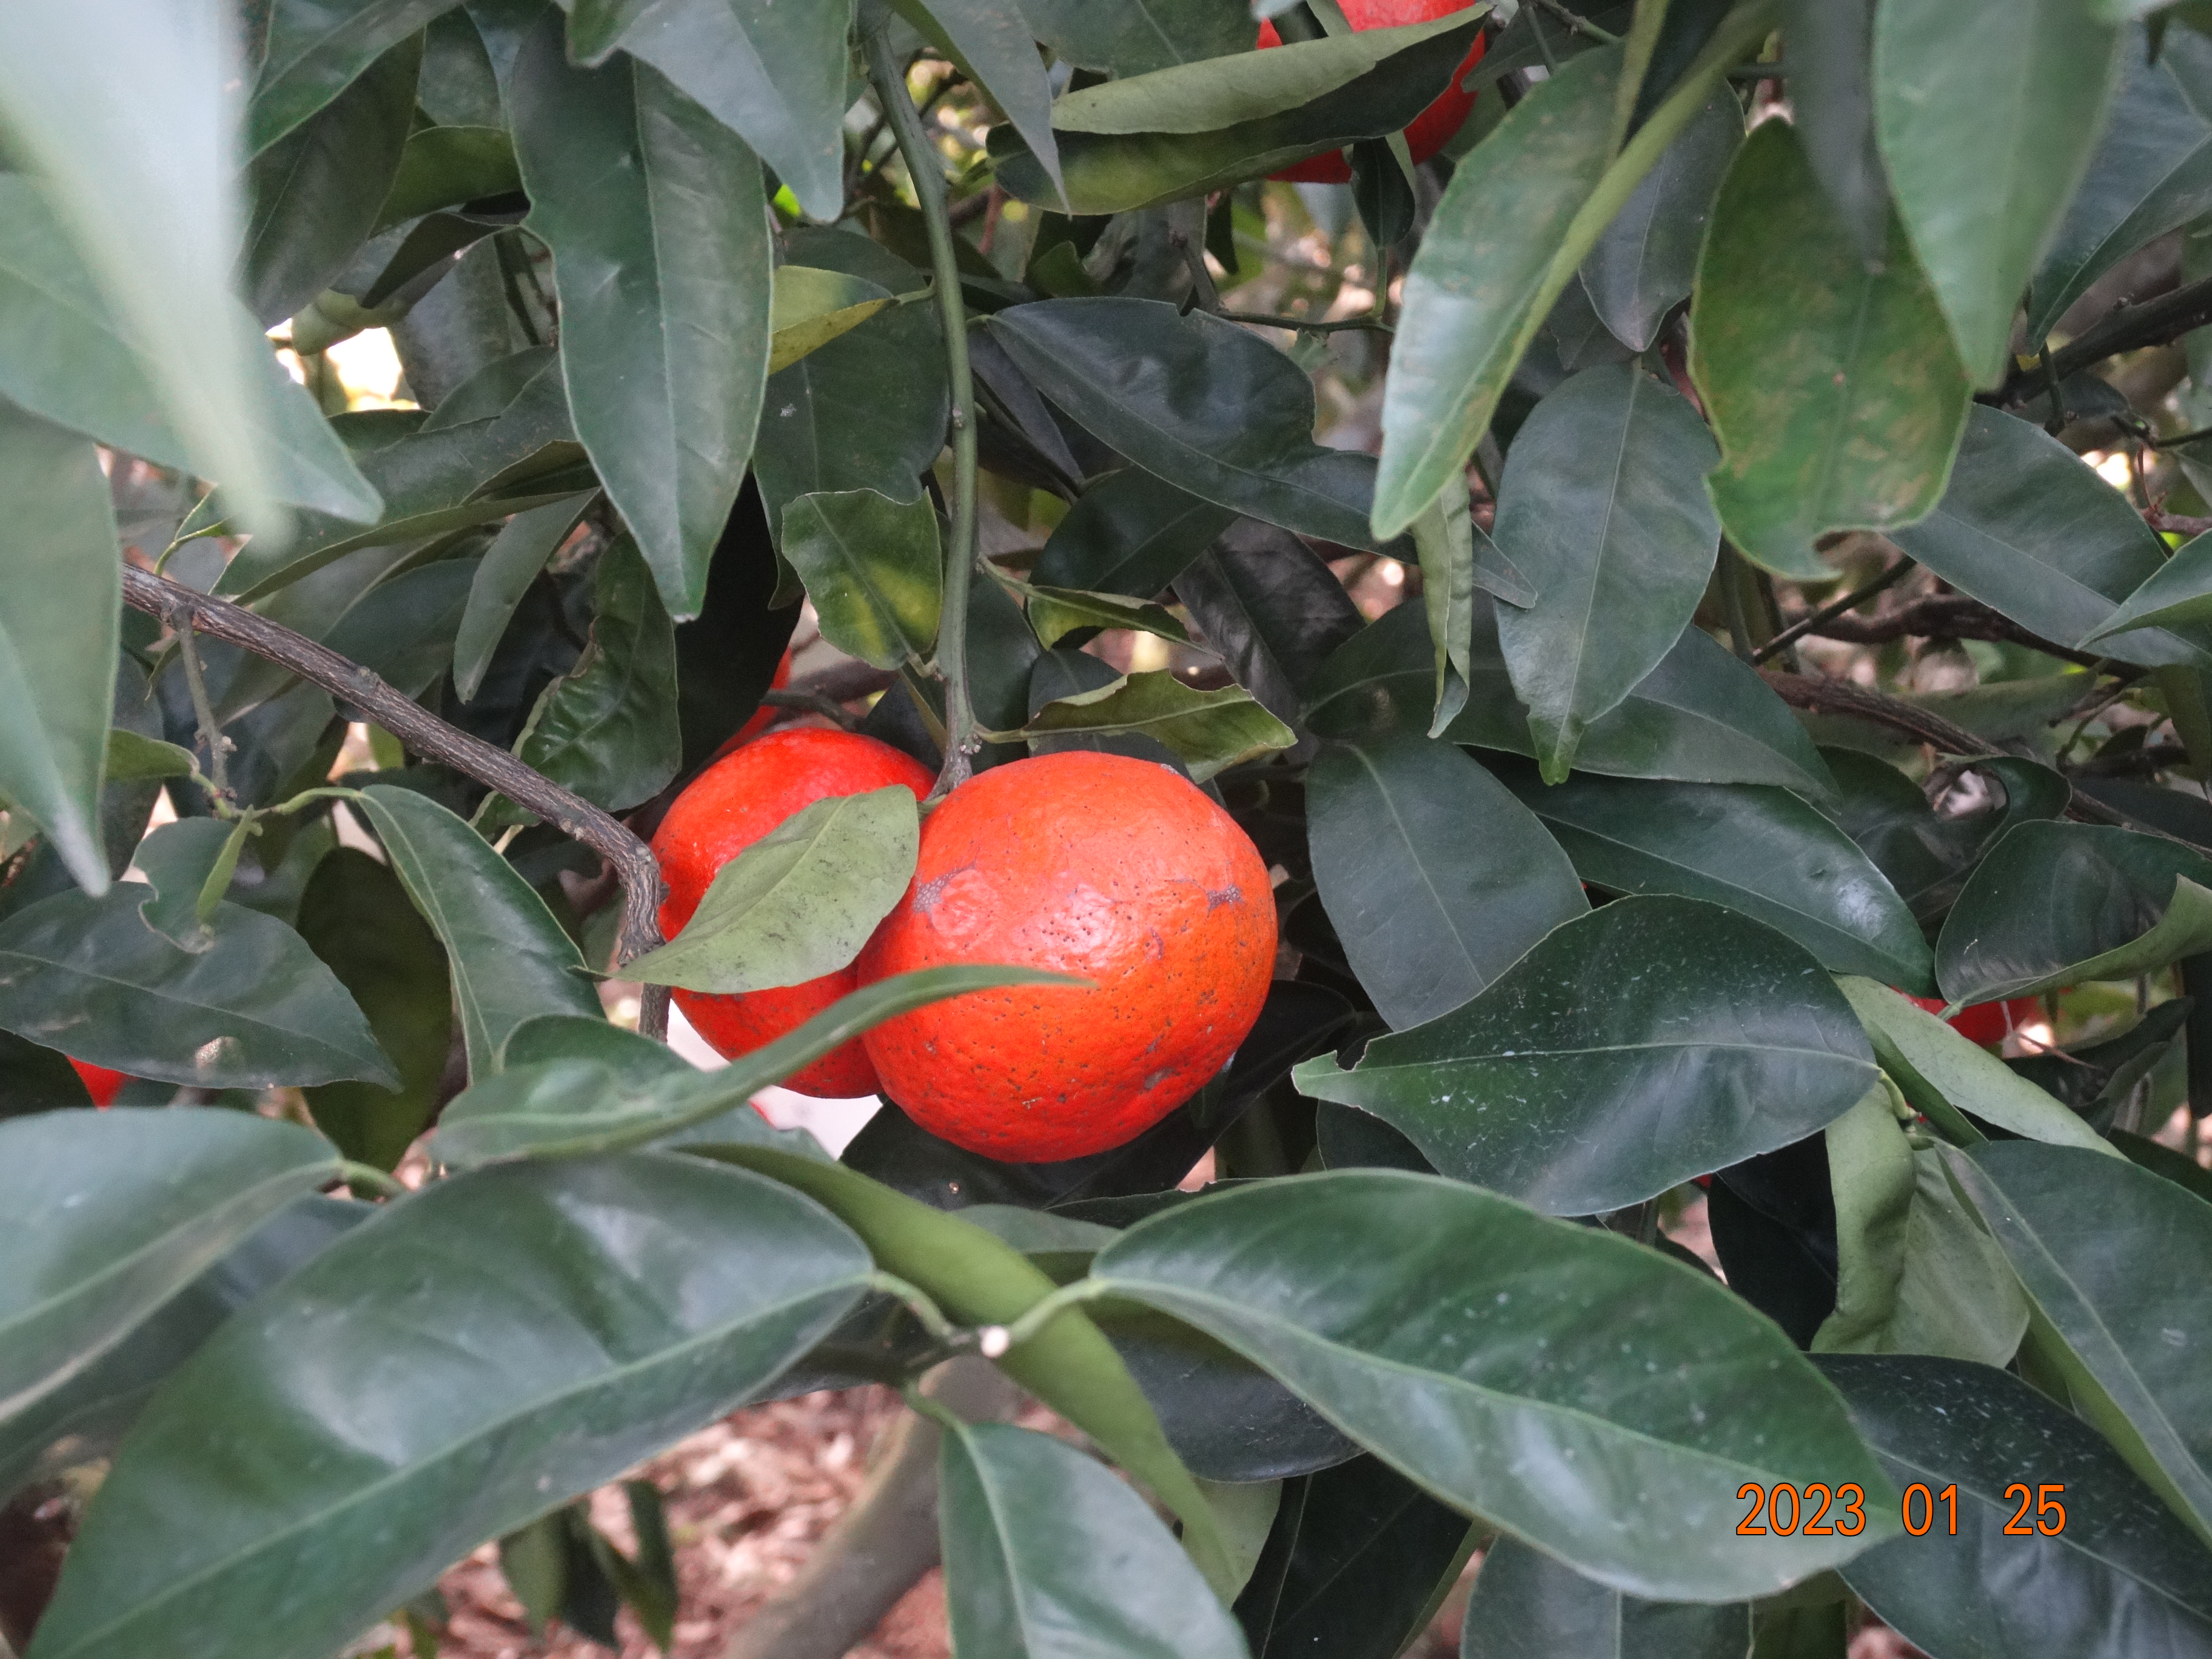
Citrus fruit variety: tangerine